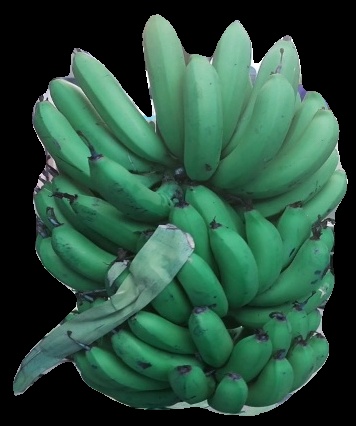
Variety: pachbale
Grade: grade2